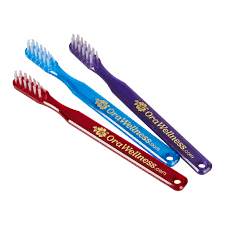
Waste category: trash